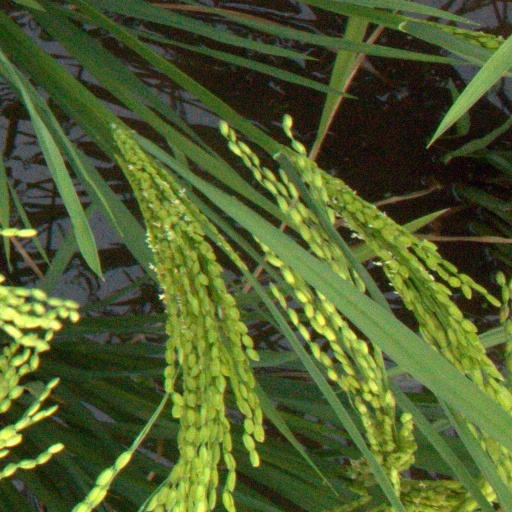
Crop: rice